Tayma stones

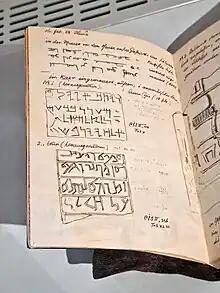
The notebook of Julius Euting with a sketch of two of the Tayma stones

The Tayma stones, also Teima or Tema stones, were a number of Aramaic inscriptions found in Tayma, now northern Saudi Arabia. The first four inscriptions were found in 1878 and published in 1884, and included in the "Corpus Inscriptionum Semiticarum II" as numbers 113-116. In 1972, ten further inscriptions were published. In 1987 seven further inscriptions were published. Many of the inscriptions date to approximately the 5th and 6th centuries BCE.